Knox Memorial Bridge

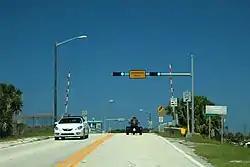
Eastbound along Volusia CR 2002 as it approaches the Knox Memorial Bridge

The Knox Memorial Bridge crosses the Intracoastal Waterway north of Ormond Beach, Florida. Highbridge Road (CR 2002) passes over the bridge.